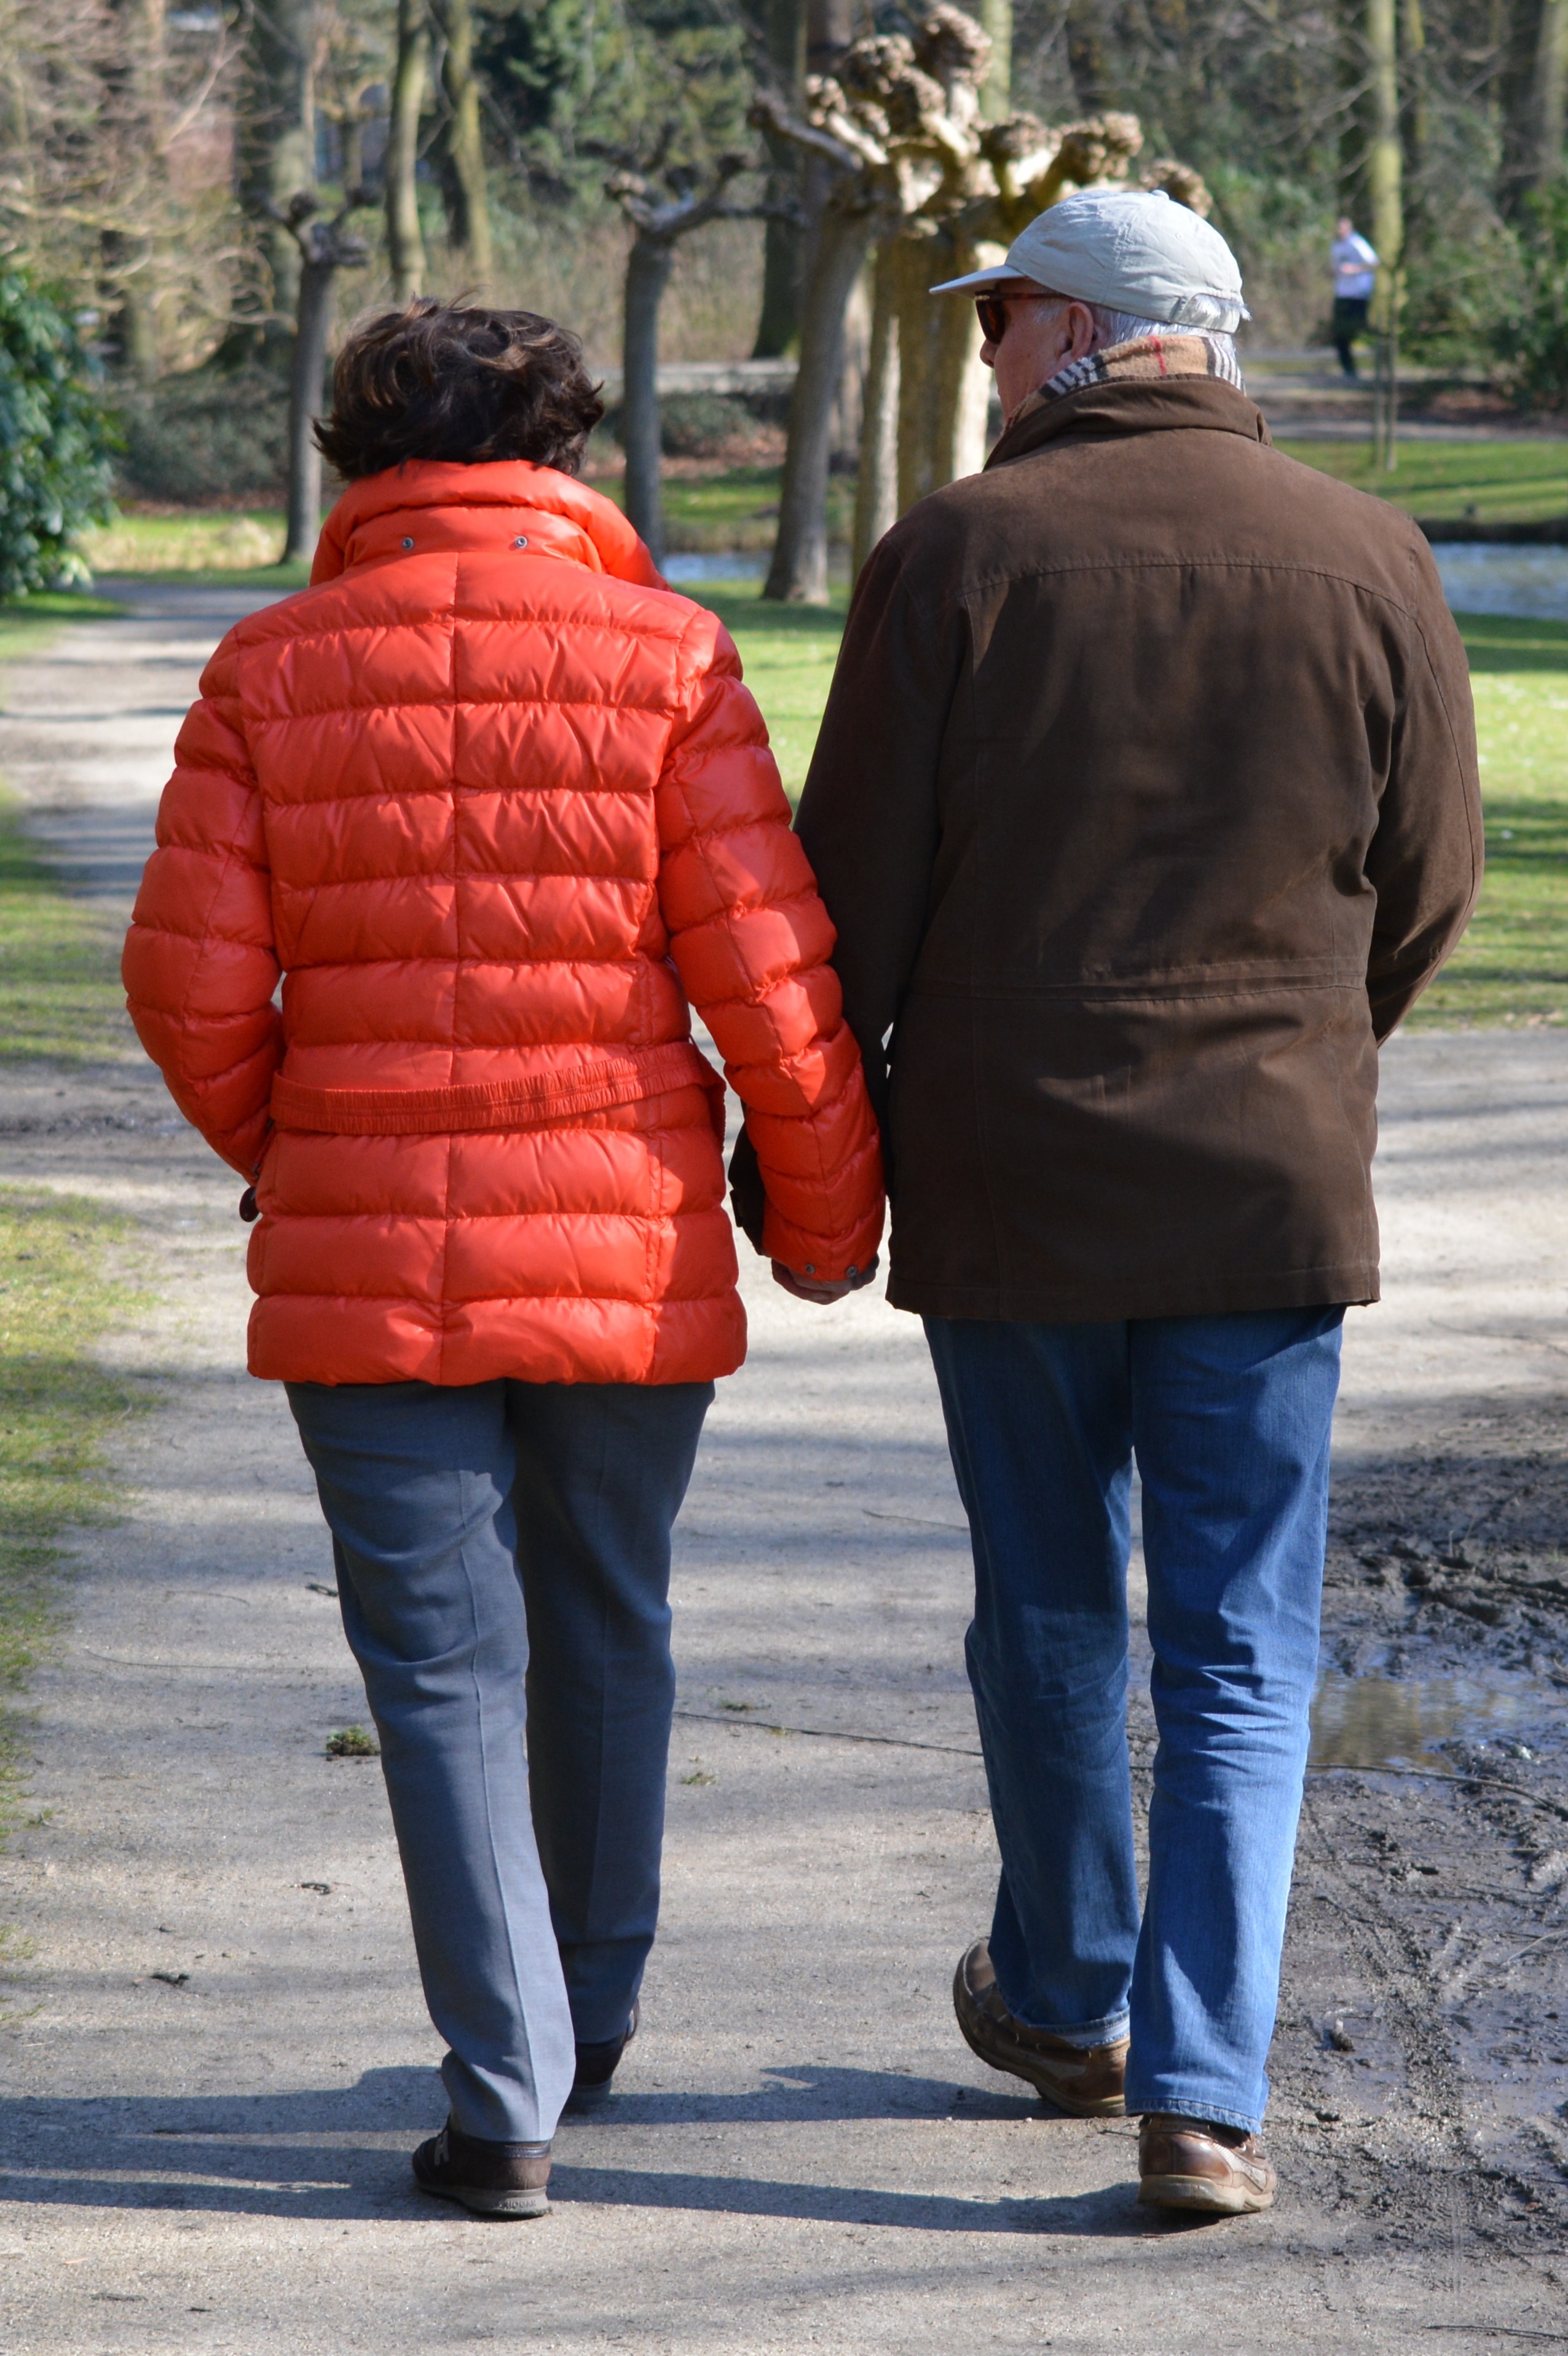
man, walking, person, people, road, hiking, male, spring, red, clothing, outerwear, footwear, connectedness, torque